Greenland National Day

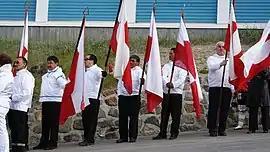
People celebrating in 2010 on the first anniversary

Greenland National Day falls on 21 June and is the day of Greenlandic national identity. The day was introduced by the former Home Rule in 1985, and it was on this date that Greenland gained self-government in 2009.